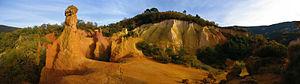
Colorado provençal
Le Colorado provençal est un site industriel, exploité de la fin du XVIIᵉ siècle jusqu'en 1992, quand le dernier ocrier prit sa retraite. Le site est situé dans la commune de Rustrel dans le département de Vaucluse et la région Provence-Alpes-Côte d'Azur. Les paysages insolites qu'il présente sont constitués de sable ocreux d'origine latéritique.
Le sentier de grande randonnée 6 est un itinéraire de randonnée français. Il part de Langon en Gironde et se termine à Saint-Paul-sur-Ubaye dans les Alpes-de-Haute-Provence. Il relie l'Aquitaine aux Alpes françaises en passant par le sud du Massif central.